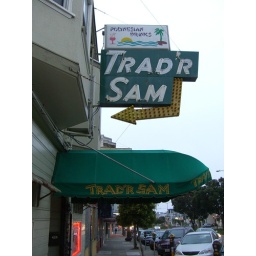
great hole in the wall bar that serves the fruitest drinks with umbrellas